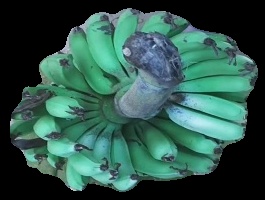
Variety: pachbale
Grade: grade3